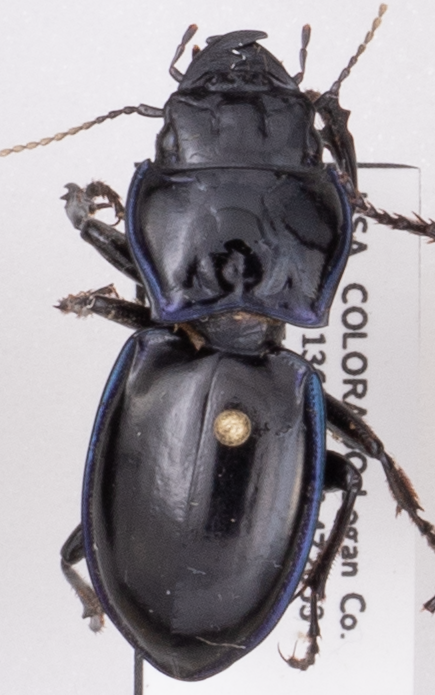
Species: Pasimachus elongatus
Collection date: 2022-06-15
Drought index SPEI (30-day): -0.528
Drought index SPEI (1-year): -2.09
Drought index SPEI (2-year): -2.09